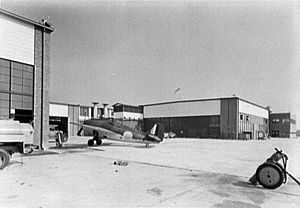
Grumman F4F Wildcat / Versioner / Martlets i Royal Navy / Martlet Mk I
En G-36A ved Grumman, 1940
Grumman F4F Wildcat var et amerikansk hangarskibsbaseret jagerfly, som gjorde tjeneste i såvel United States Navy og det britiske Royal Navy fra 1940. Flyet blev først anvendt i kamp af briterne i Europa, og Wildcat var det eneste effektive jagerfly, som var til rådighed for den amerikanske flåde og marinekorps i Stillehavet i begyndelsen af 2. verdenskrig i 1941 og 1942. Med en topfart på 509 km/t blev Wildcat overgået af den hurtigere og mere manøvredygtige 530 km/t hurtige Mitsubishi A6M Zero, men den var robust og med taktikker såsom Thach fletningen opnåede den en den sejrsrate på 5,9:1 i 1942 og på 6,9:1 i hele krigen. Flyet blev fremstillet af producenten Grumman.